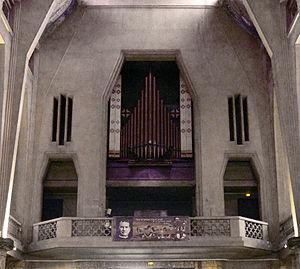
Église Saint-Jean-Bosco (Inscrite) n° 77,79 rue Alexandre-Dumas - Paris XX
L'église Saint-Jean-Bosco est une église catholique de style Art déco, située dans le XXᵉ arrondissement de Paris. Elle a été construite de 1933 à 1938. Elle est placée sous le vocable de saint Jean Bosco, fondateur des salésiens de Don Bosco.